Francisco del Rosario Sánchez

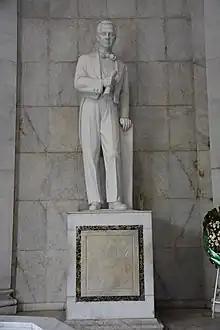
Statue of Sánchez at the Altar de la Patria

Returning to Curaçao, Sánchez set the structure for the purposes. He ordered a formation called the "Dominican Revolutionary Board", of which his part was composed chiefly of Baecistas such as Manuel María Gautier and Valentín Ramírez Báez. The second figure of the movement was led by Cabral, who despite being a supporter of Báez, had always maintained his ideals of independence of judgment, along with liberal and national position, of which has shown through his subsequent evolution. Also on board of the movement was his old comrade and fellow Trinitario, Pedro Alejandrino Piña, who had always stood firm on all national struggles.